Ancient One

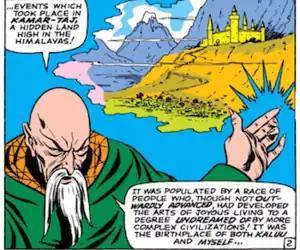
Introduction of the Ancient One's native home, the "hidden land" of Kamar-Taj, identified only as in the Himalaya mountains. "Strange Tales" #148 (September 1966). Script by Denny O'Neil, art by Bill Everett.

The Ancient One settles in the Himalaya Mountains and builds a palace as his home, together with an order of monks that he forms for his own protection and support. In a tournament organized by the sorcerer Aged Genghis, the Ancient One wins the title of Earth's Sorcerer Supreme and subsequently takes on responsibility for a student, who later becomes Mister Jip. The student is then banished from the Ancient One's home when the student is discovered by his master to have been studying forbidden books of black magic to increase his own power.